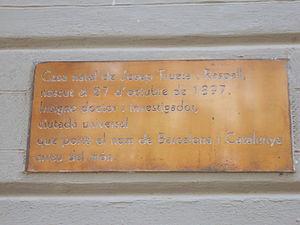
Josep Trueta i Raspall est un chirurgien catalan. Pendant la guerre civile espagnole, il développa un procédé de traitement des fractures ouvertes. Il fut professeur d'orthopédie à l'université d'Oxford et membre du Conseil national catalan.